Destruction Derby Arenas

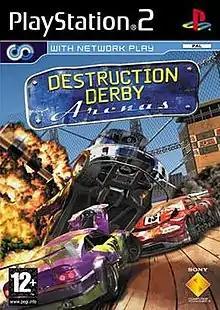
European cover art

Destruction Derby Arenas is a 2004 racing video game developed by Studio 33 and published by Sony Computer Entertainment for the PlayStation 2. Gathering released the game in North America. It is the fifth and final game in Psygnosis' "Destruction Derby" series.